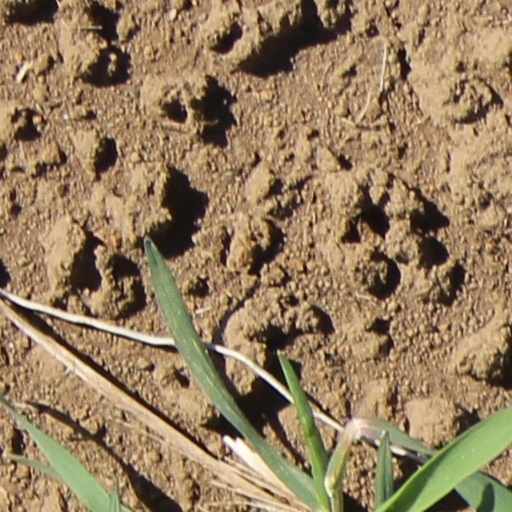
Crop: wheat